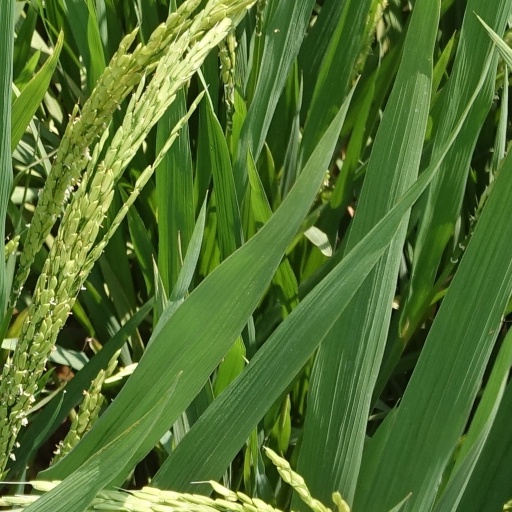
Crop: rice